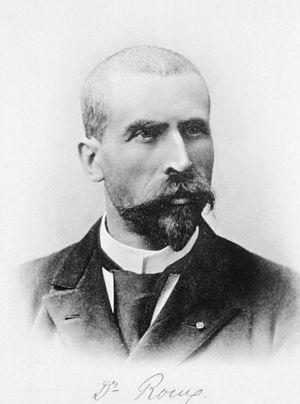
Pierre Paul Émile Roux, né le 17 décembre 1853 à Confolens et mort le 3 novembre 1933 à Paris, est un médecin, bactériologiste et immunologiste français, Il fut un des plus proches collaborateurs de Pasteur, et fonda avec lui l'Institut Pasteur, il découvrit le sérum antidiphtérique, la première thérapie efficace contre cette maladie.